Antonio García-Santesmases

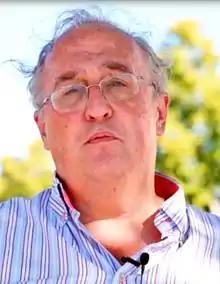

Antonio Juan García-Santesmases Martín-Tesorero (born 1954) is a Spanish political philosopher and politician.